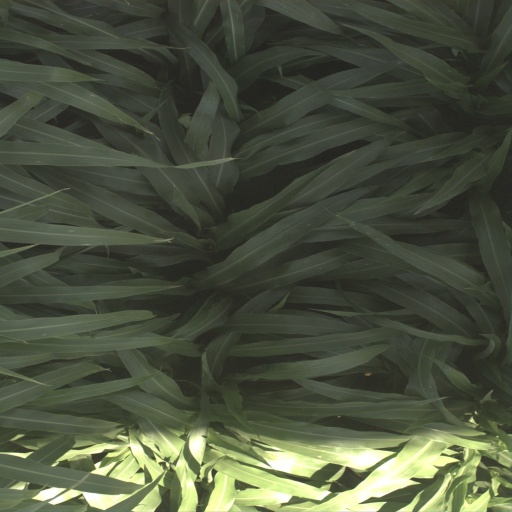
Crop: sorghum